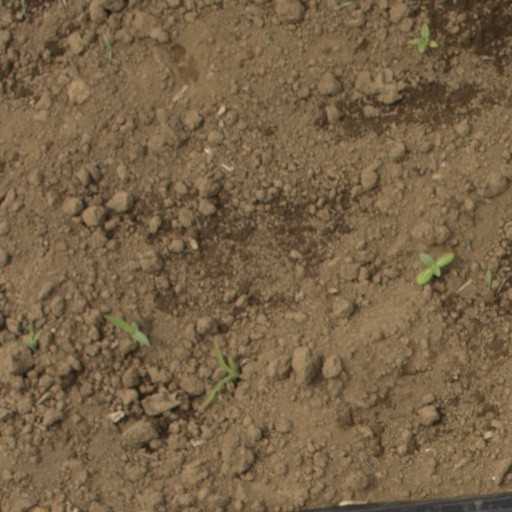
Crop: Jerusalem artichoke